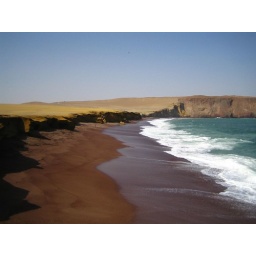
Red sand of the beach in the Paracas National Park